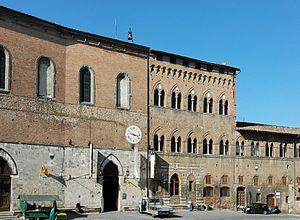
Façade de l'ancien hôpital Santa Maria della Scala, aujourd'hui un musée. Piazza Duomo, Siena. Italiano: Facciata dell'antico Ospedale Santa Maria della Scala, oggi un museo. Piazza Duomo, Siena.
Bernard Tolomei est un moine italien fondateur de l'ordre du Mont-Olivet reconnu saint de l'Église catholique. Il est issu de la grande famille des Tolomei, active notamment dans la finance en Europe.
Le complexe muséal Santa Maria della Scala est l'ensemble des musées de Sienne installés dans l'Hôpital Santa Maria della Scala, accessible depuis le parvis du Duomo.